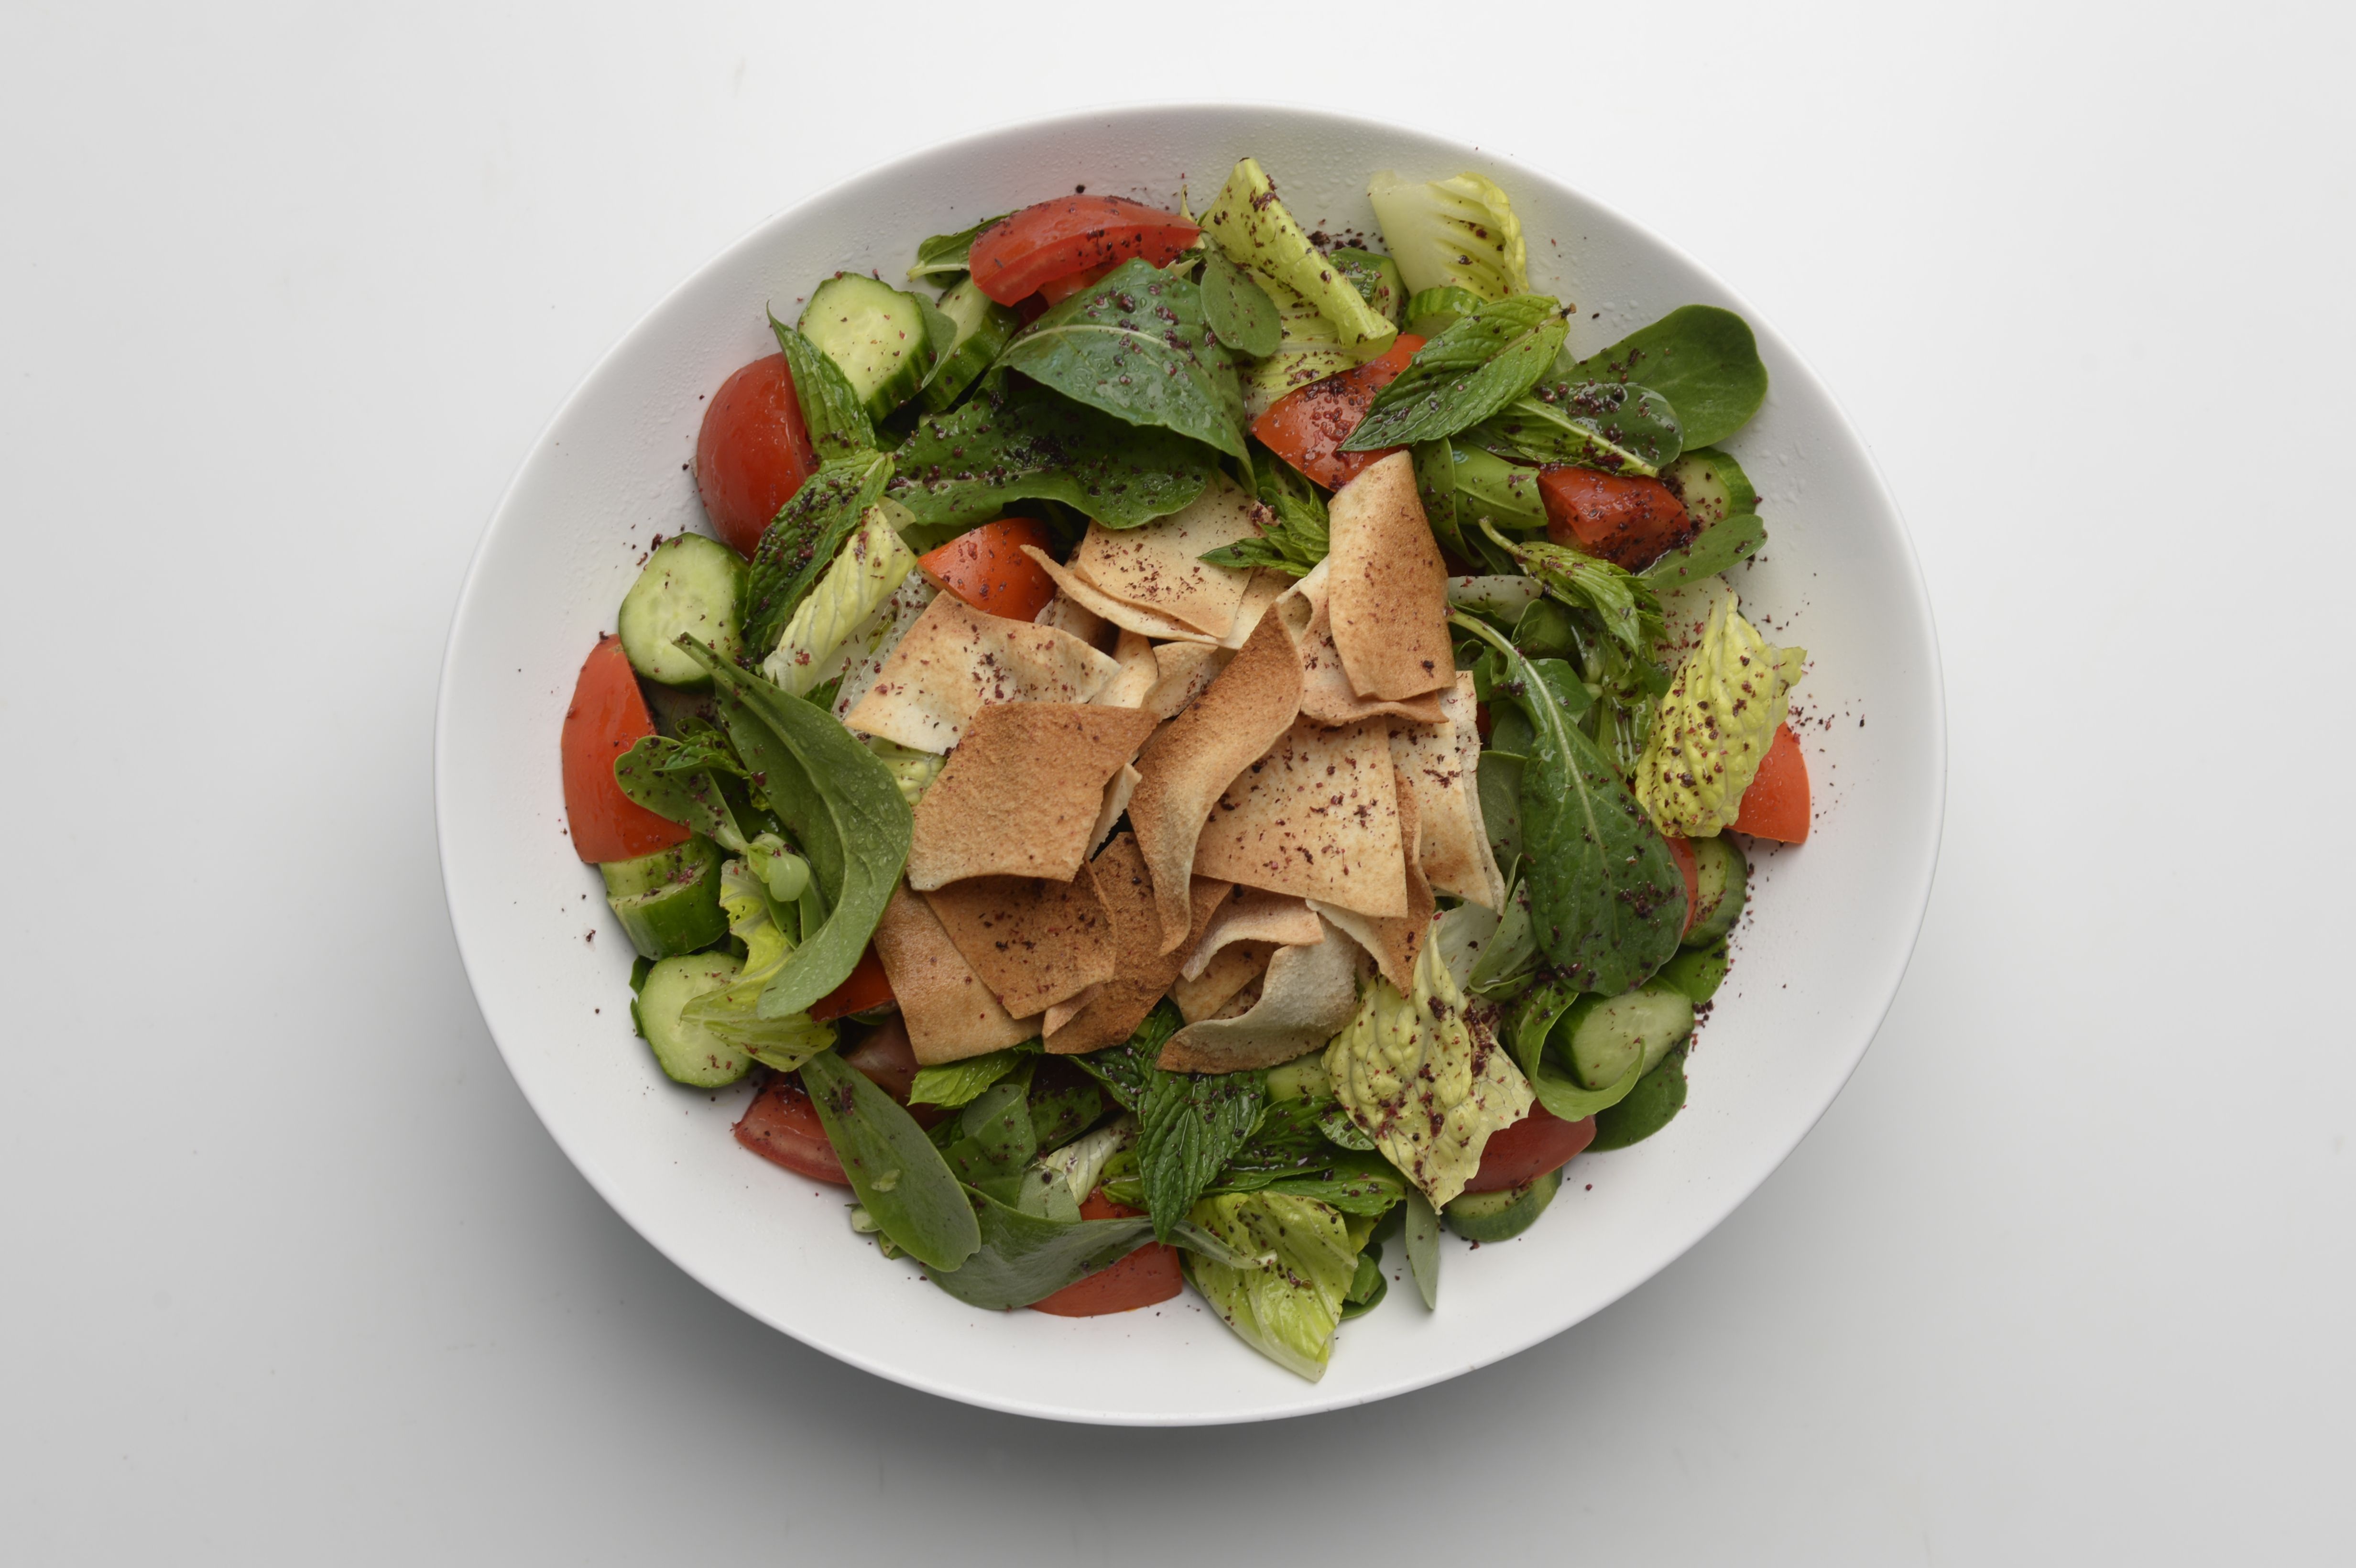
bowl, dish, meal, food, salad, green, produce, vegetable, healthy, eat, cuisine, lettuce, nutrition, vegetarian, vegetarian food, healthy eating, organic, dieting, healthy foods, eating healthy, healthy diet, healthy meal, caesar salad